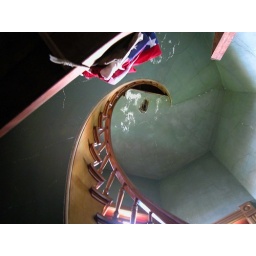
this is a stair in a very old house on lake geneva, wi.